1889 Apia cyclone

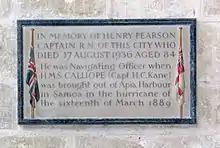
Memorial tablet to Henry Pearson (died 1936) in Winchester Cathedral, with a reference to HMS "Calliope" and the cyclone

Some unreferenced and early sources claim that the "Olga" was a Russian ship, and that the "Nipsic" was Japanese. This is not true and is probably caused by those names sounding "ethnic" to an uninformed observer.